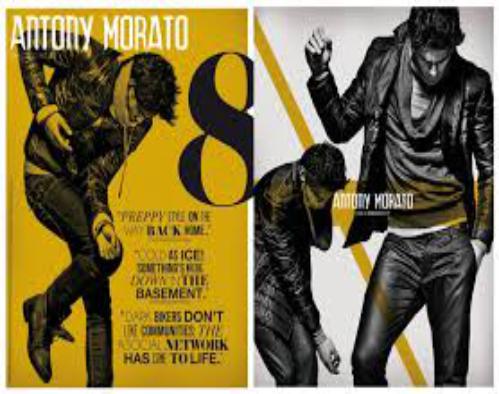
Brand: Antony Morato
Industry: Clothes